Maputo Accord

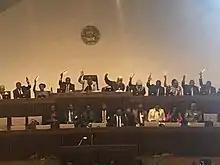
Mozambique's parliament approving a revision to the constitution to deepen decentralisation on 23 May 2018

On 23 May 2018, Mozambique’s parliament unanimously approved a revision of the constitution to deepen decentralisation as part of the peace negotiations between the Government and Renamo. The bill provides administrative and financial autonomy for municipal, provincial and district bodies, while issues of national interest such as defence, security and natural resources will continue to be managed at the central level.